1960 World Series

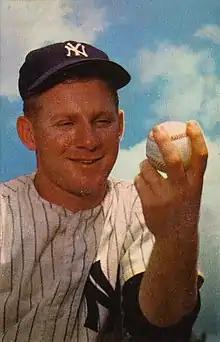
Whitey Ford

For the sixth contest in Pittsburgh, the Yankees started Whitey Ford against the Pirates' Bob Friend. And as was the case the last time Ford had toed the rubber for the Yanks in Game 3, his teammates relentlessly mashed the ball, en route to a resounding 12–0 victory.